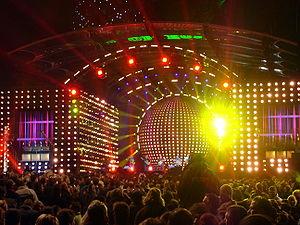
Les Gipsy Kings sont un groupe de musique andalouse originaire du sud de la France, composé de musiciens issus de deux familles d'origine catalane et gitane. Leur style est constitué d'apports flamenco, de pop et de rythmes latins mêlés.